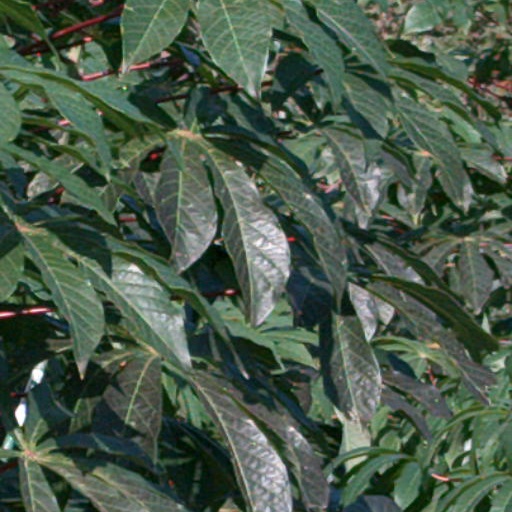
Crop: cassava